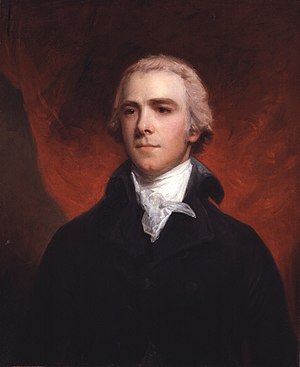
William Grenville, 1. baron Grenville
William Grenville, 1. baron Grenville var en britisk Whig-politiker, der var premierminister fra 1806 til 1807.